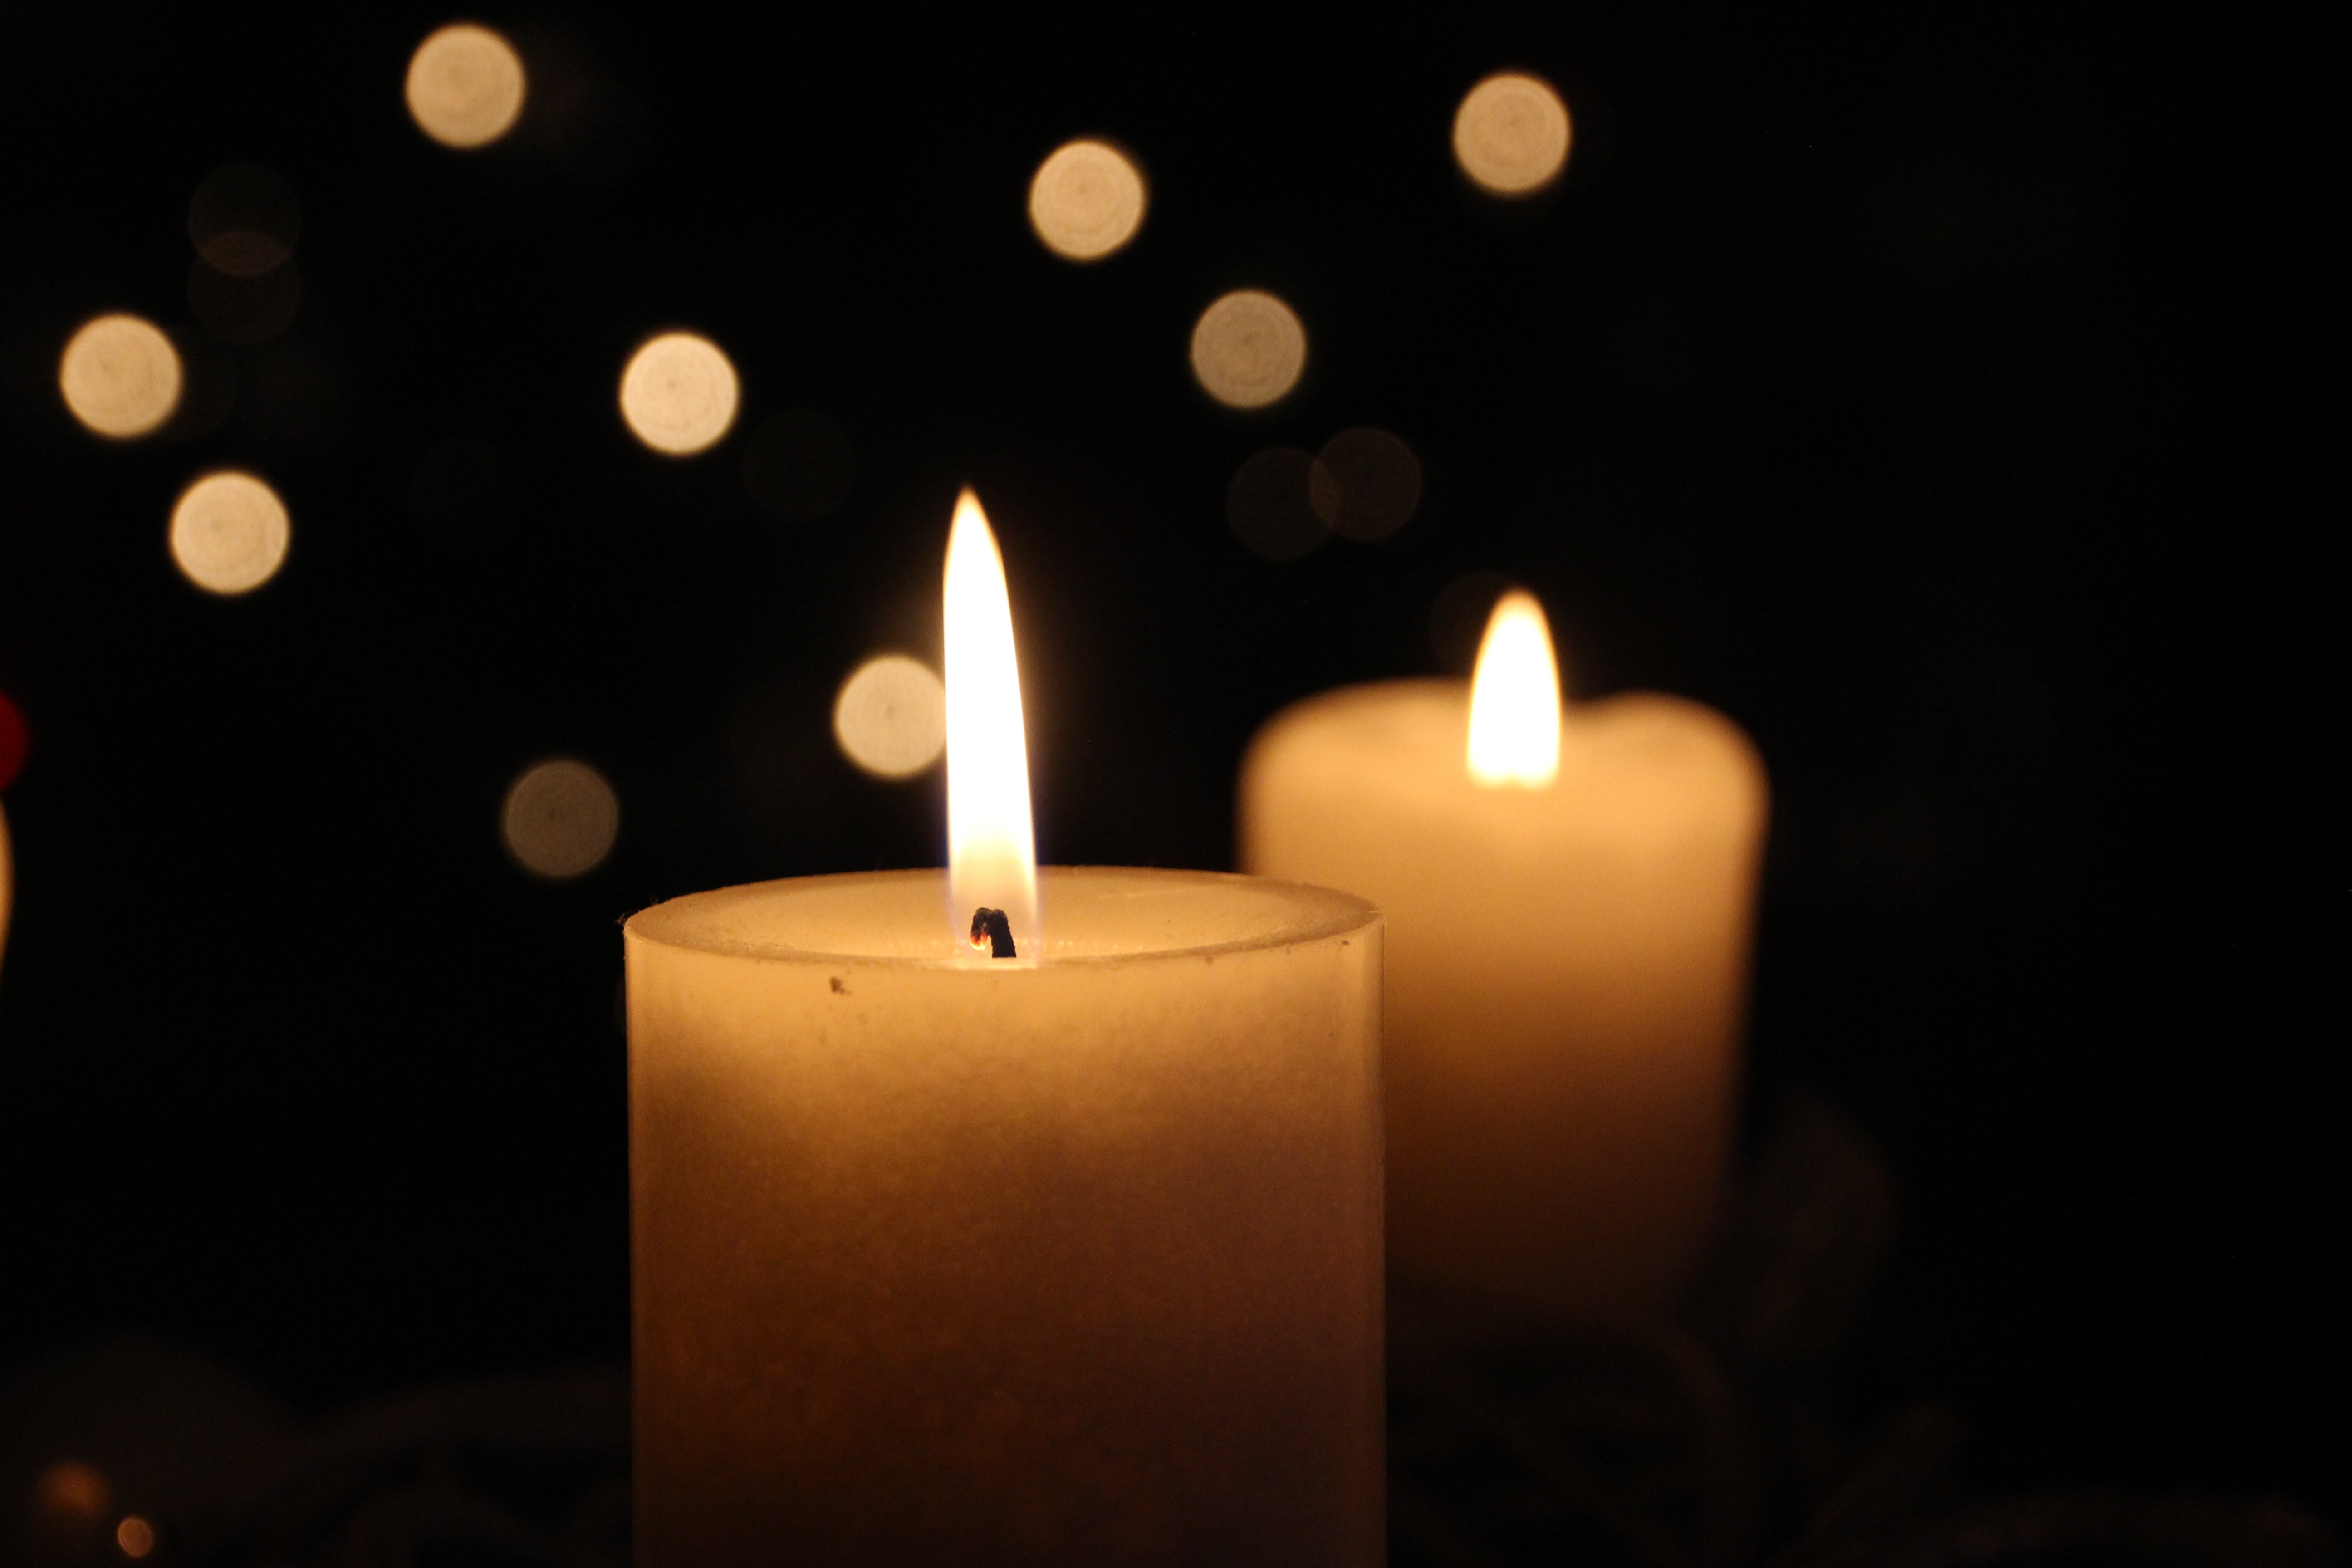
light, night, flame, darkness, candle, christmas, lighting, decor, advent, christmas decoration, candles, bill, candlelight, before christmas, candle flame, second candle